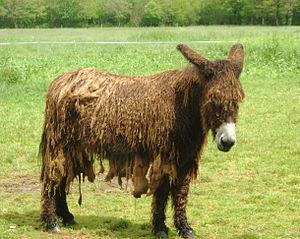
Les dreadlocks ou cadenettes, appelées parfois tout simplement dreads ou locks ou encore rastas, sont des mèches de cheveux emmêlées. Au cours de l'histoire, les dreadlocks ont été portées par différents peuples sur différents continents.